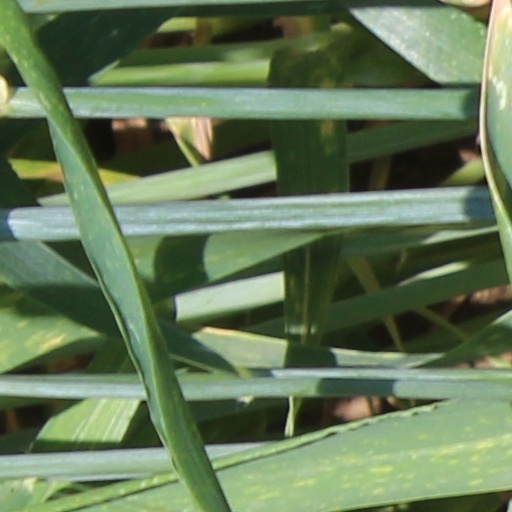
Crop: wheat